Hyrum and Selma Erickson Jacobson House

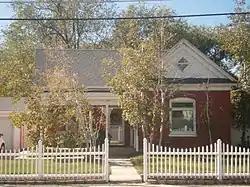

The Hyrum and Selma Erickson Jacobson House, at 8908 South 220 East in Sandy, Utah, was built in 1914. It was listed on the National Register of Historic Places in 1999.